Mahākāśyapa

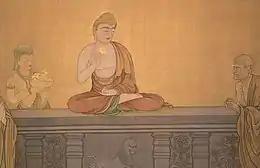

When the Buddha had attained "parinirvāṇa" (death), and when Mahākāśyapa was reportedly 120 years old, the number of disciples that had once met the Buddha or had attained enlightenment was shrinking. Some monks, among them a monk called Subhadra, expressed satisfaction that they could now do as they pleased, because their teacher the Buddha was no longer there to prohibit them from anything. Some Chinese and Tibetan texts state that there was "doubt and consternation" among many disciples. The Sanskrit "Aśokavadāna" and the Chinese "Mahāprajñāpāramitāśāstra" say that many enlightened disciples wished to stop teaching, leave the world behind and attain "paranirvāṇa". This alarmed Mahākāśyapa, and he successfully attempted to stop his fellow disciples from leaving the world. To record the Buddha's discourses and preserve monastic discipline, Mahākāśyapa set up the First Buddhist Council. According to the texts, the First Buddhist Council was held in a cave called Saptaparṇaguhā in Rājagṛha (present-day Rajgir), which was the site of many Buddhist discourses. In the first rains retreat after the Buddha had died, Mahākāśyapa called upon Ānanda to recite the discourses he had heard, as a representative on this council. There was a rule issued, however, that only "arhats" were allowed to attend the council, to prevent bias like favoritism or sectarianism from clouding the disciples' memories. Ānanda had not attained enlightenment yet. Mahākāśyapa therefore did not yet allow Ānanda to attend. Although he knew that Ānanda's presence in the council was required, he did not want to be biased by allowing an exception to the rule. The Mūlasarvāstivāda tradition adds that Mahākāśyapa initially allowed Ānanda to join as a sort of servant assisting during the council, but then was forced to remove him when the disciple Anuruddha saw that Ānanda was not yet enlightened.